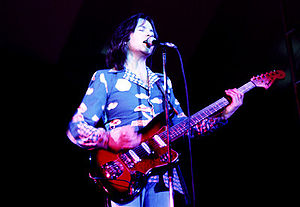
Eric Stewart
Eric Michael Stewart er en engelsk musiker og producer, der siden de tidlige 60'ere har været en del af musikkens verden. I sin tidlige karriere blev han i 1963 medlem af The Mindbenders og har været aktiv på musikscenen siden. Han har udover at være medlem af succesfulde The Mindbenders og 10cc også samarbejdet med Paul McCartney om flere albums gennem 80'erne, Pipes Of Peace, samt Give My Regards To Broad Street og Press To Play blev det sidste. Han har også optrådt som solist. Derudover er han også skuespiller. Han har medvirket i 2 film pt: To Sir, With Love fra '67 og Give My Regards To Broad Street, der blev udsendt 17 år efter. Han har udsendt 4 soloalbums: Girls, Frooty Rooties, Do Not Bend og Viva La Difference.